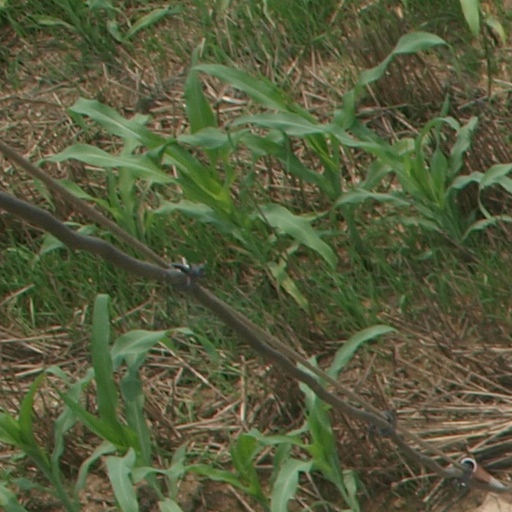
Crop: maize; corn